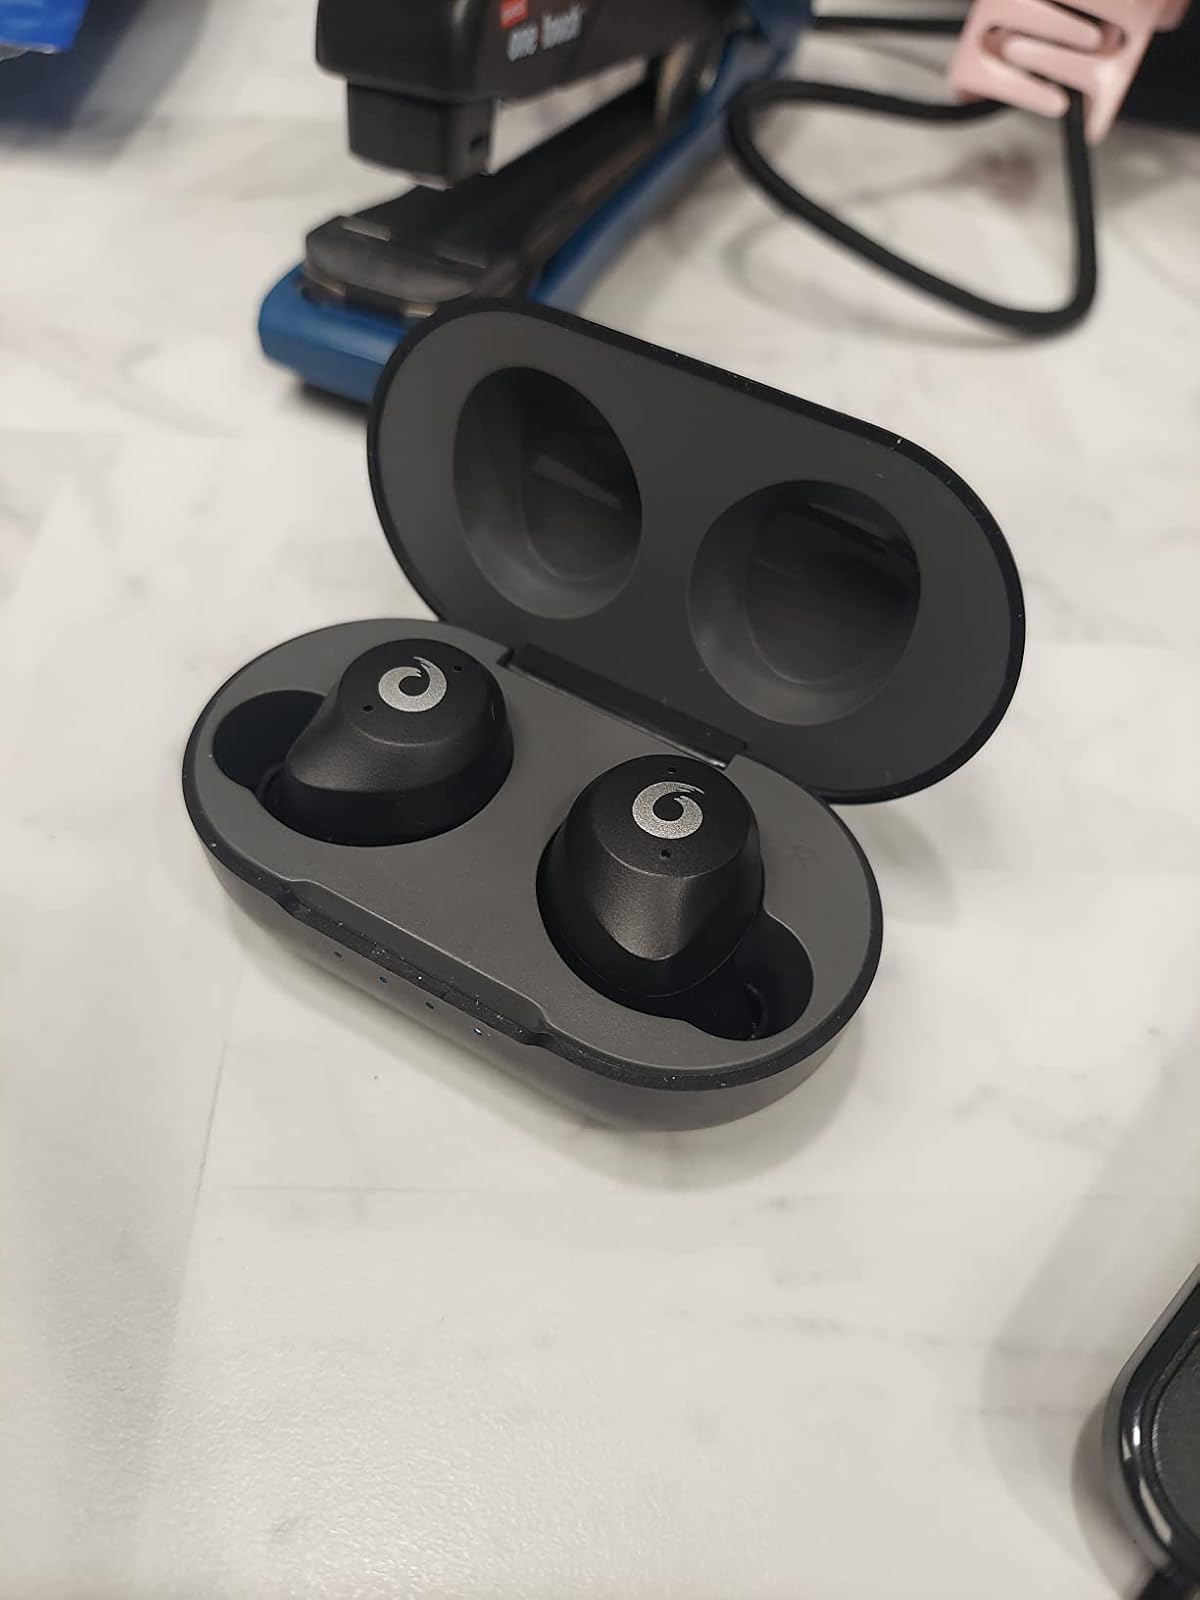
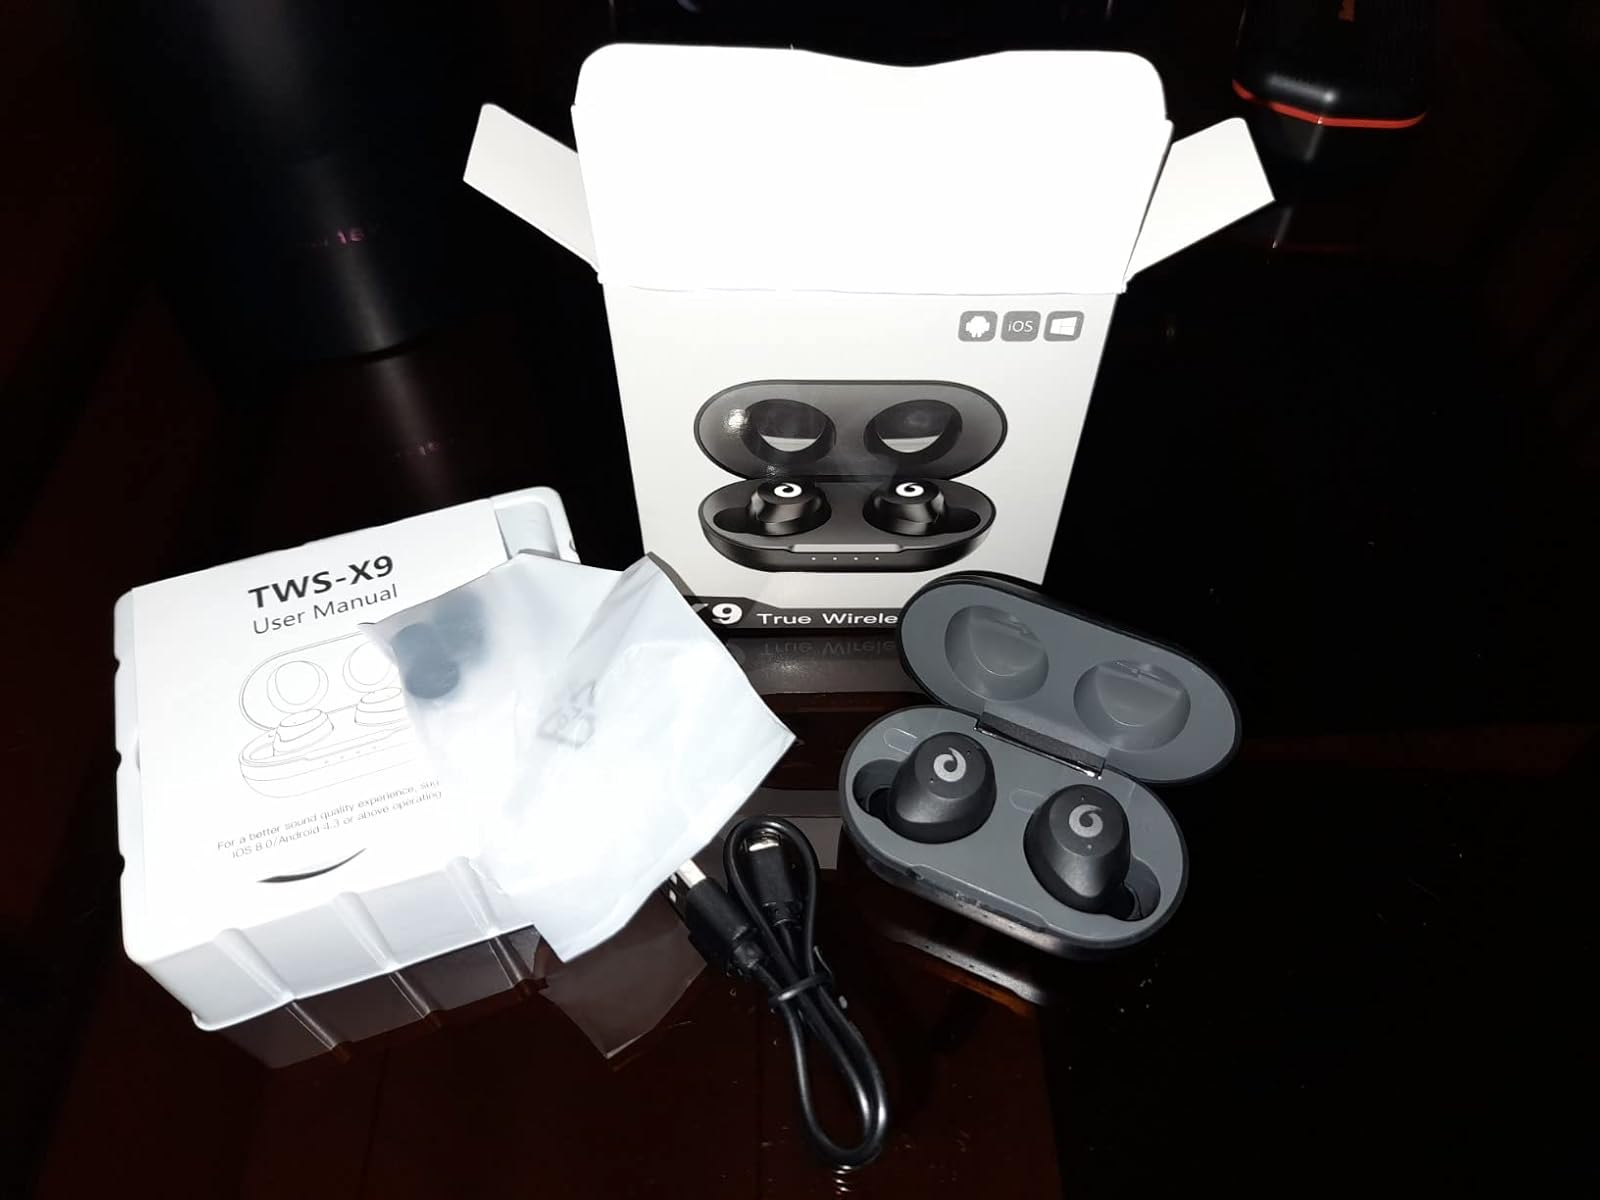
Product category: earbuds
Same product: yes